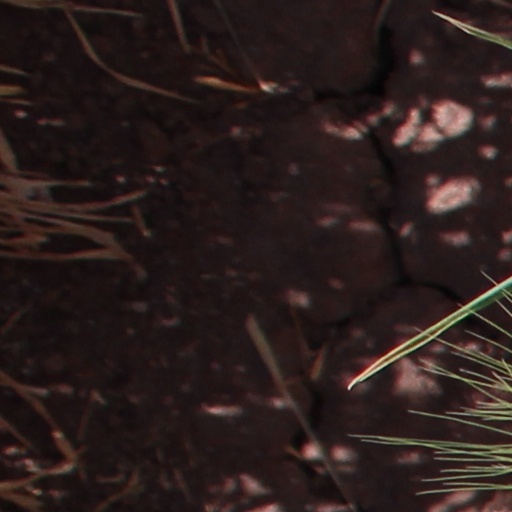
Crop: wheat